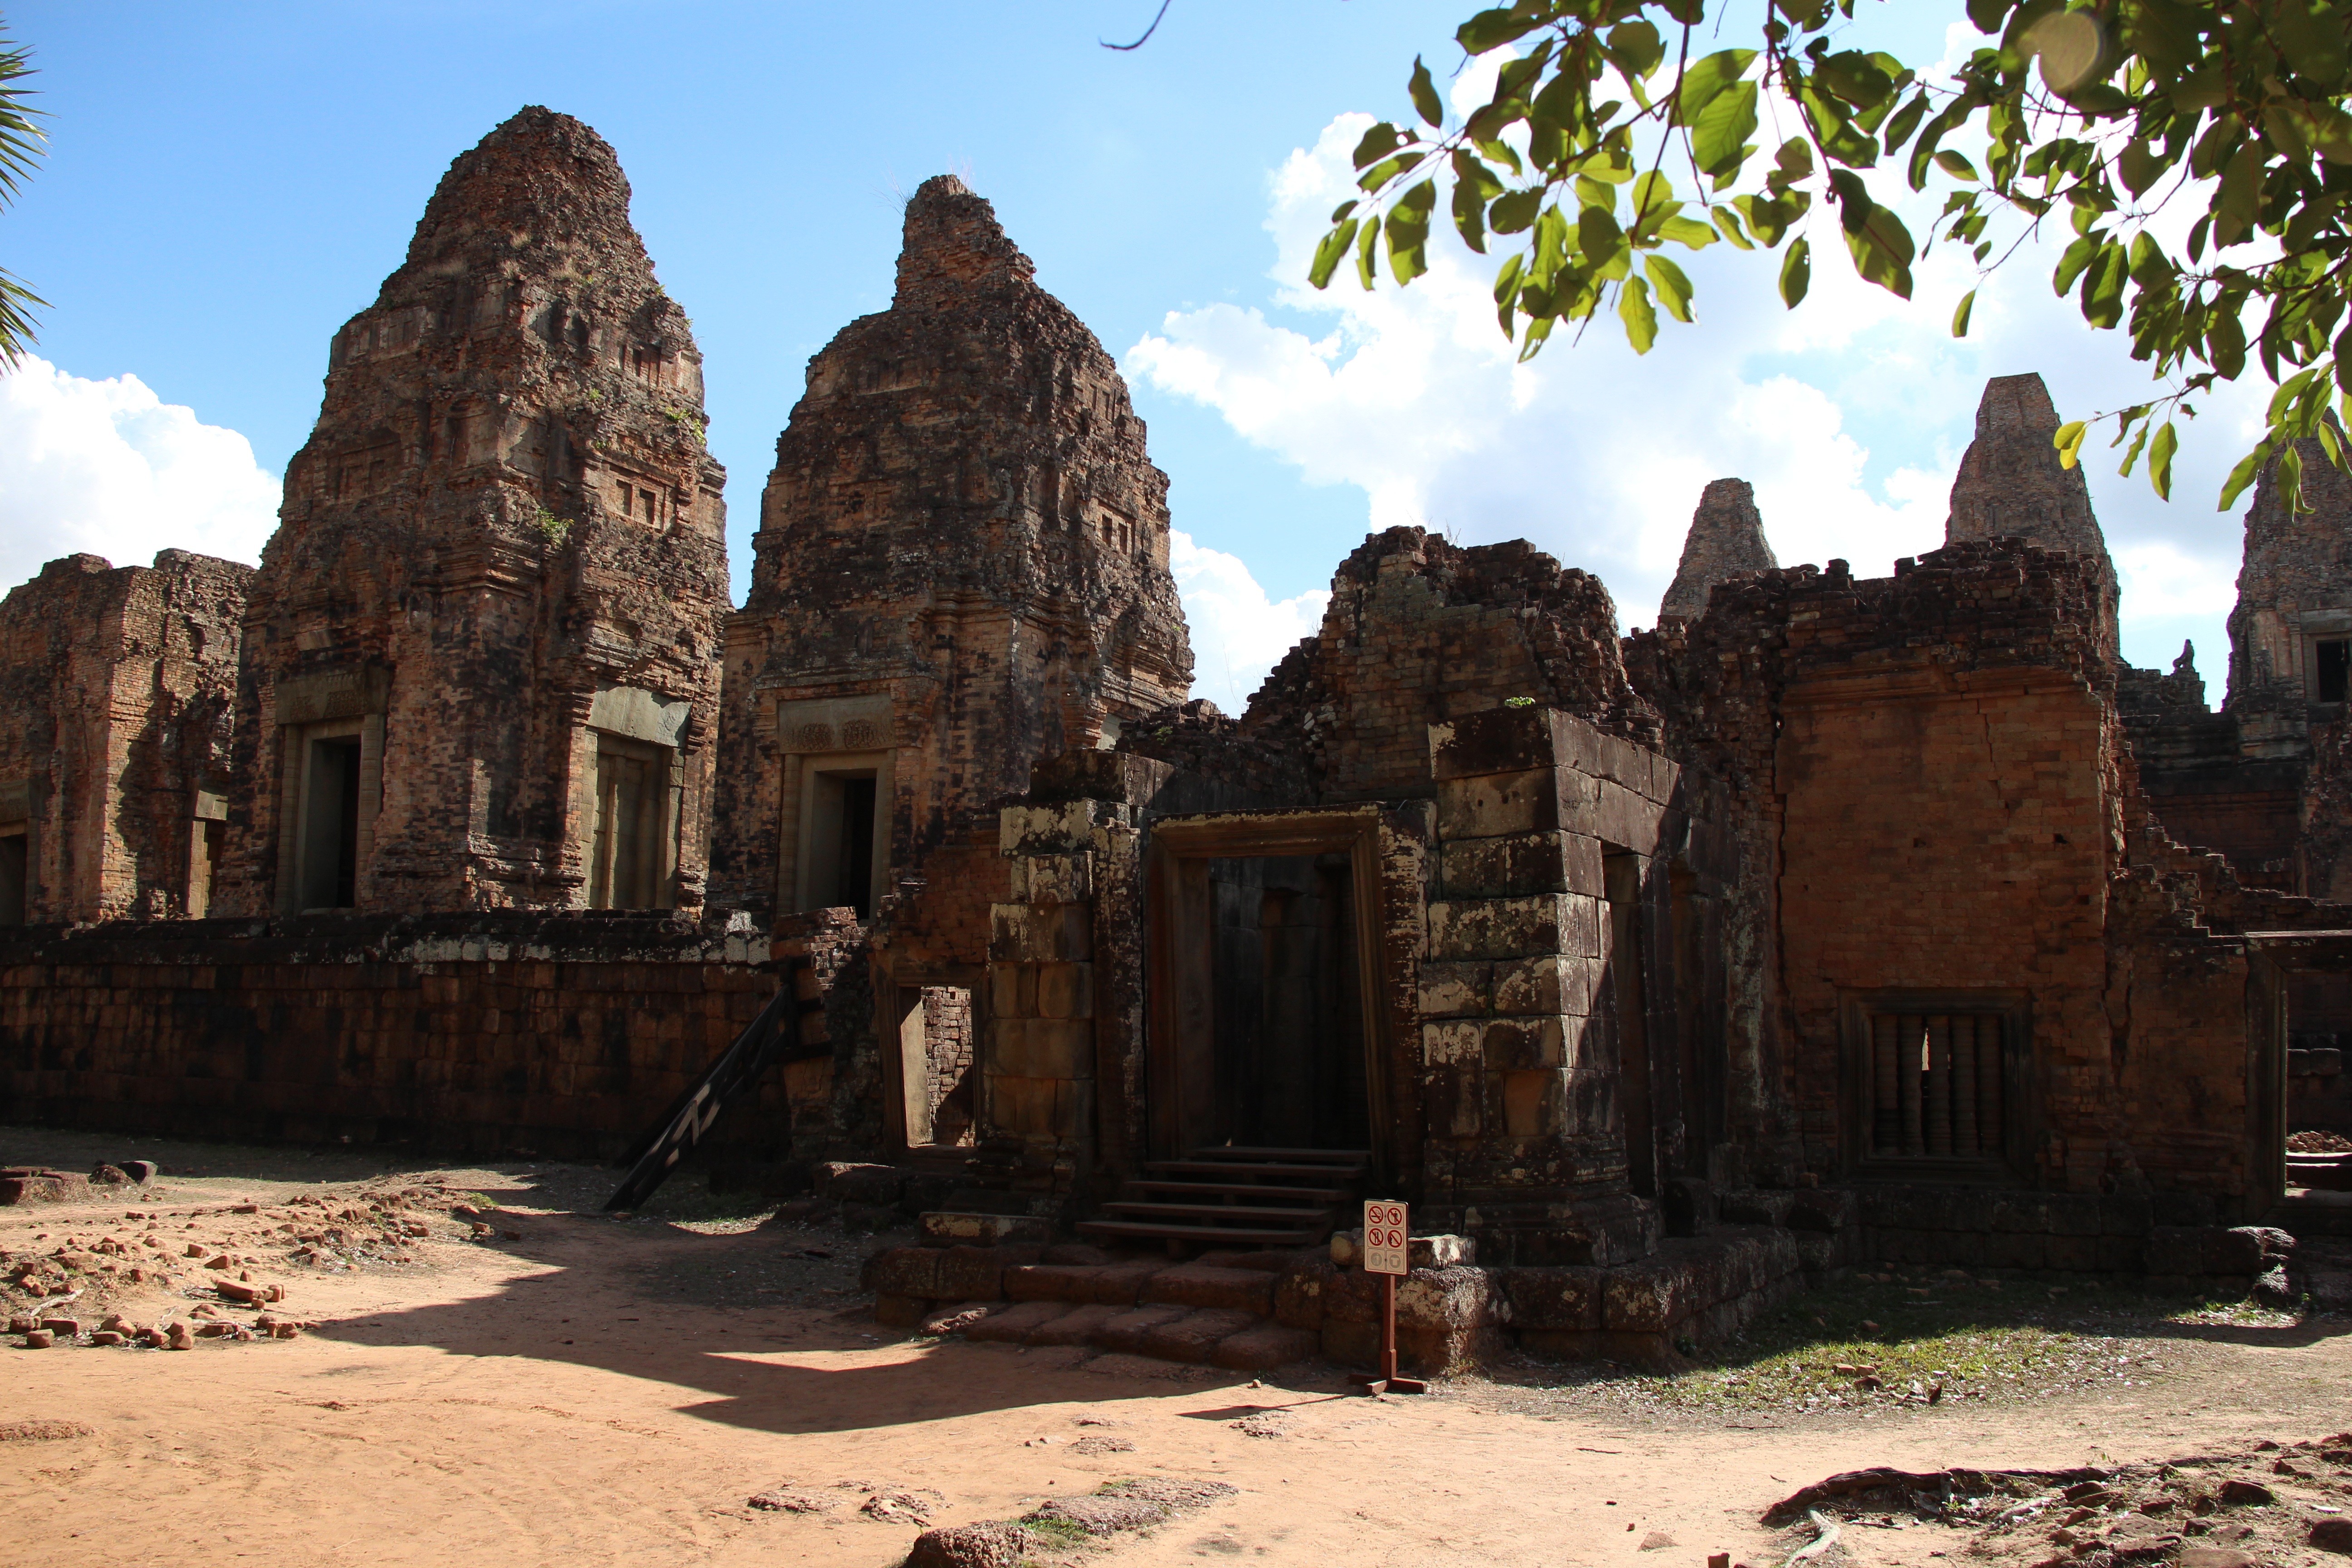
building, stone, tourism, place of worship, temple, ruins, cambodia, monastery, history, wadi, angkor, unesco world heritage site, hindu temple, historic site, ancient history